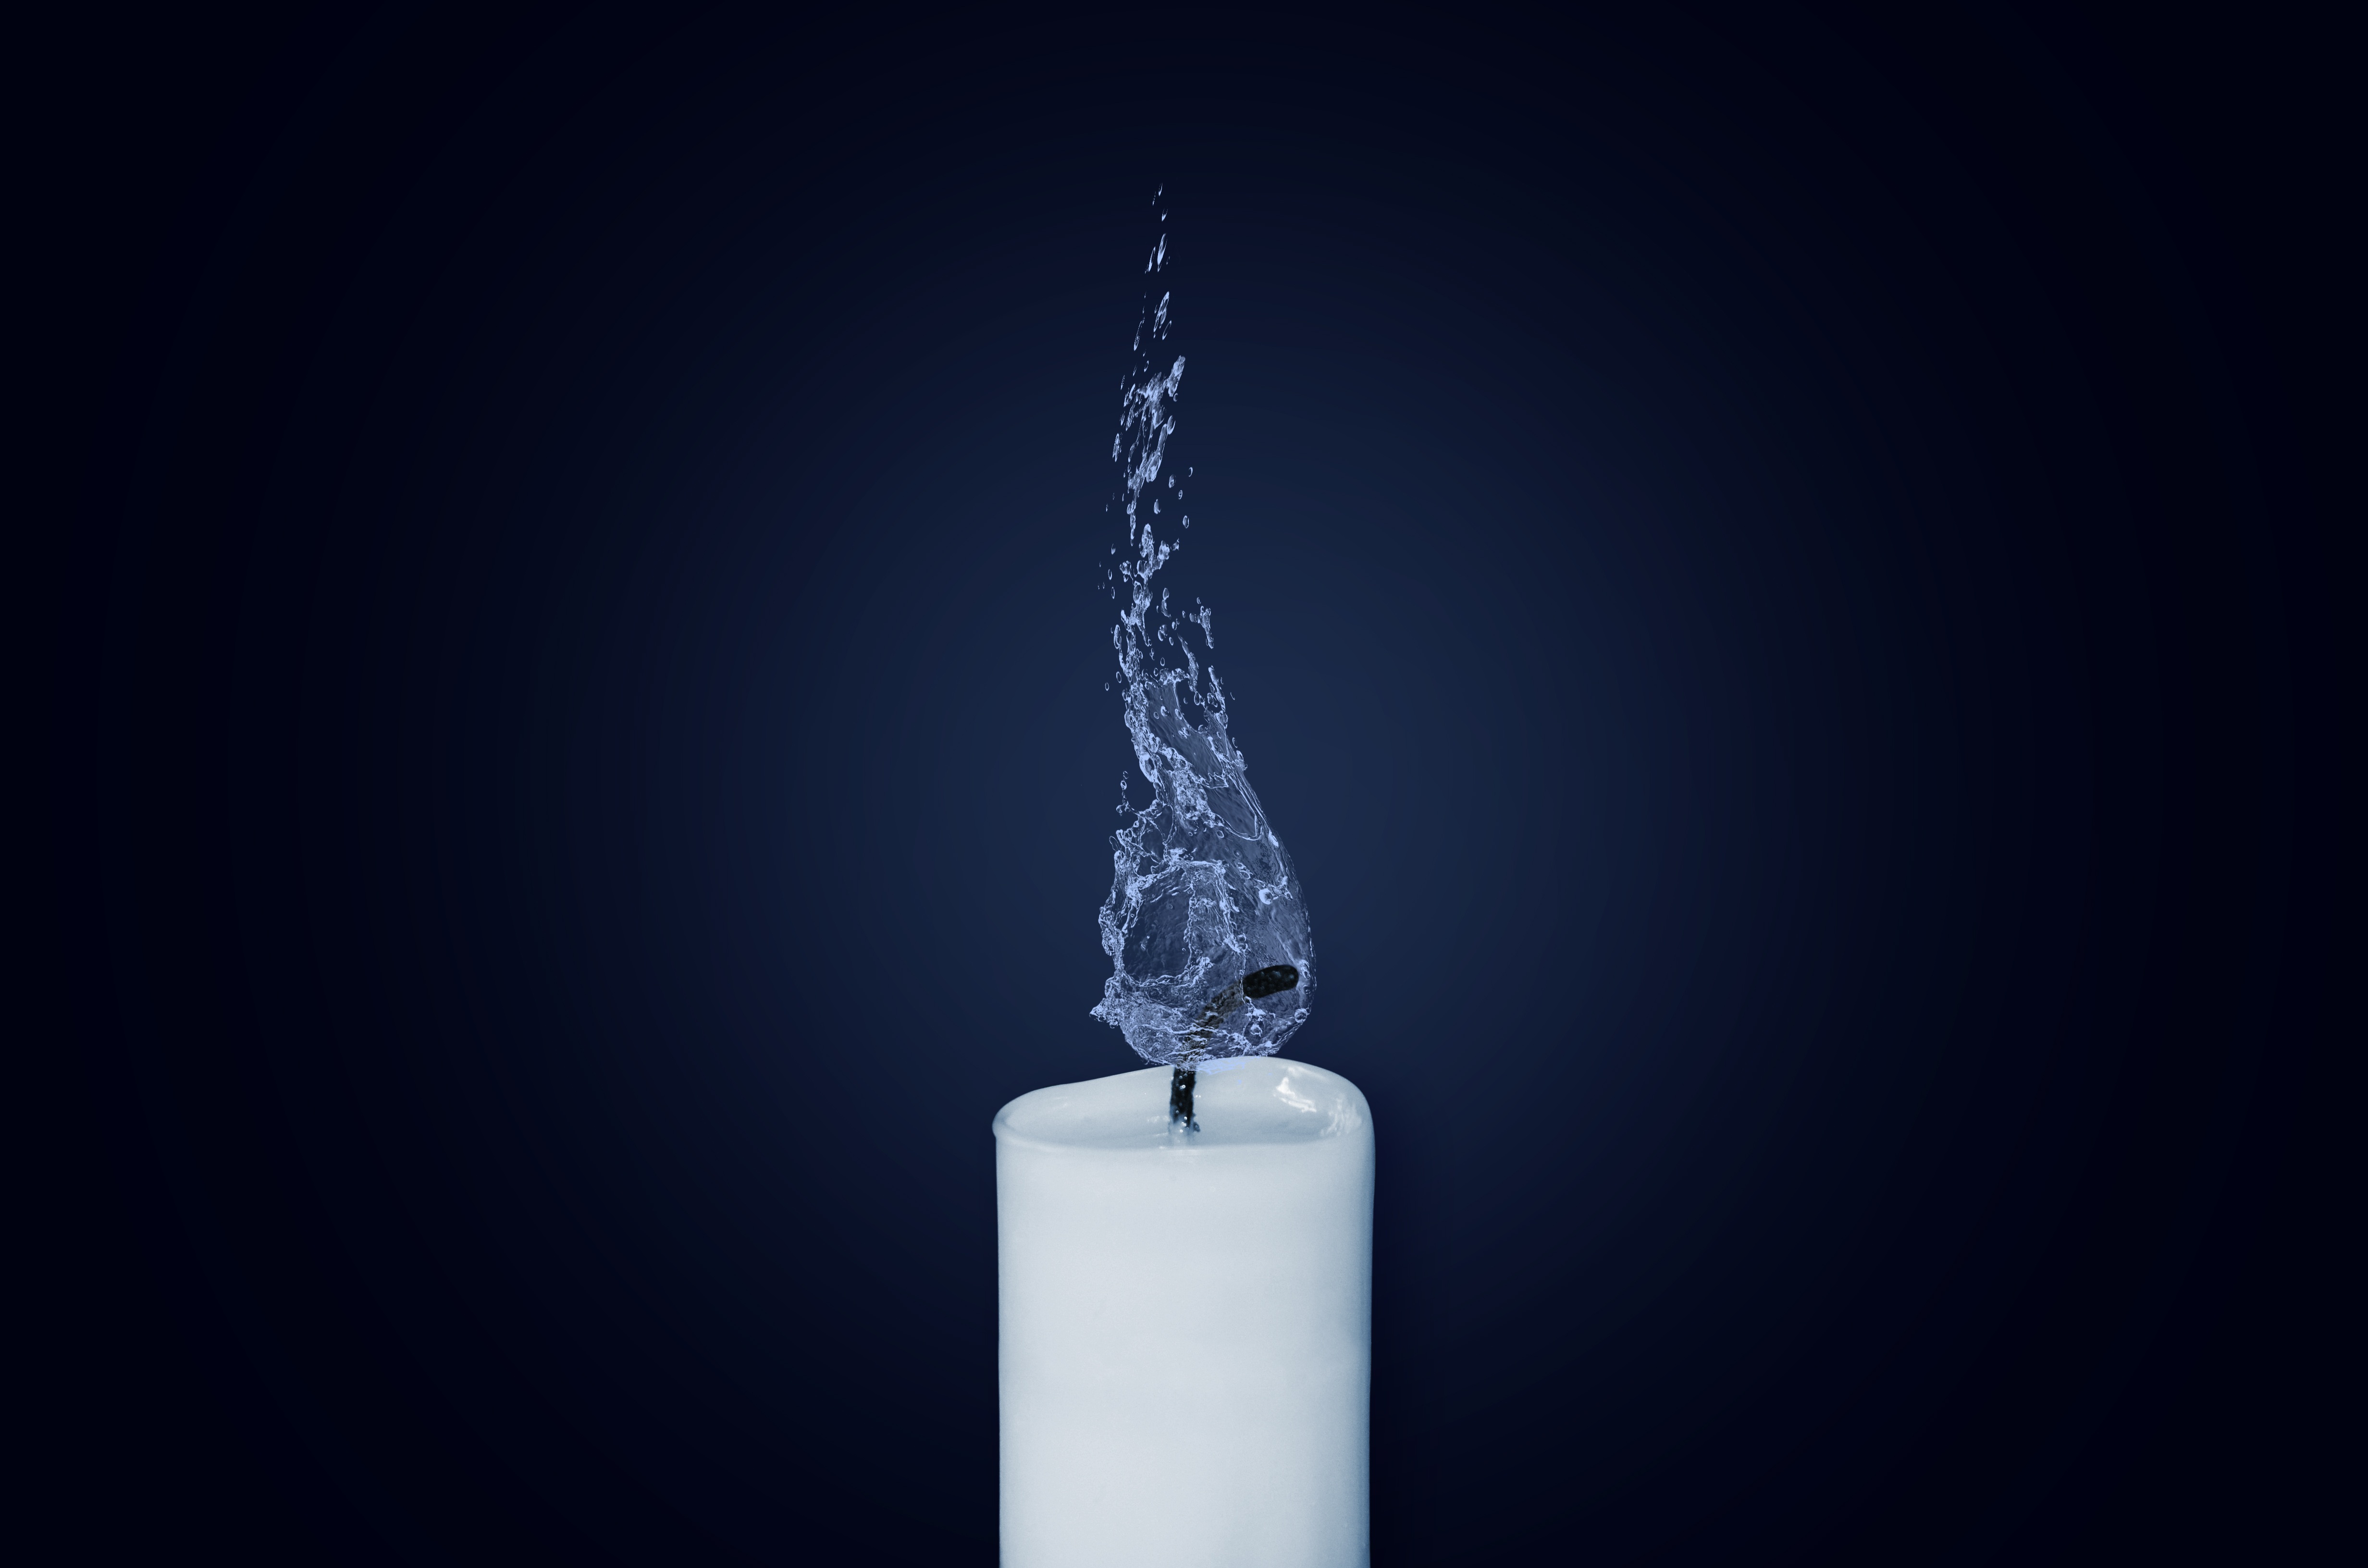
light, white, bottle, candle, lighting, time lapse, wick, extinguish